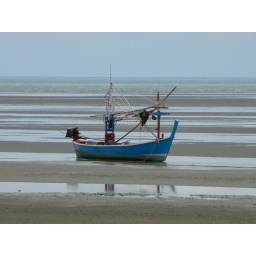
Ripples in sand with fishng boat